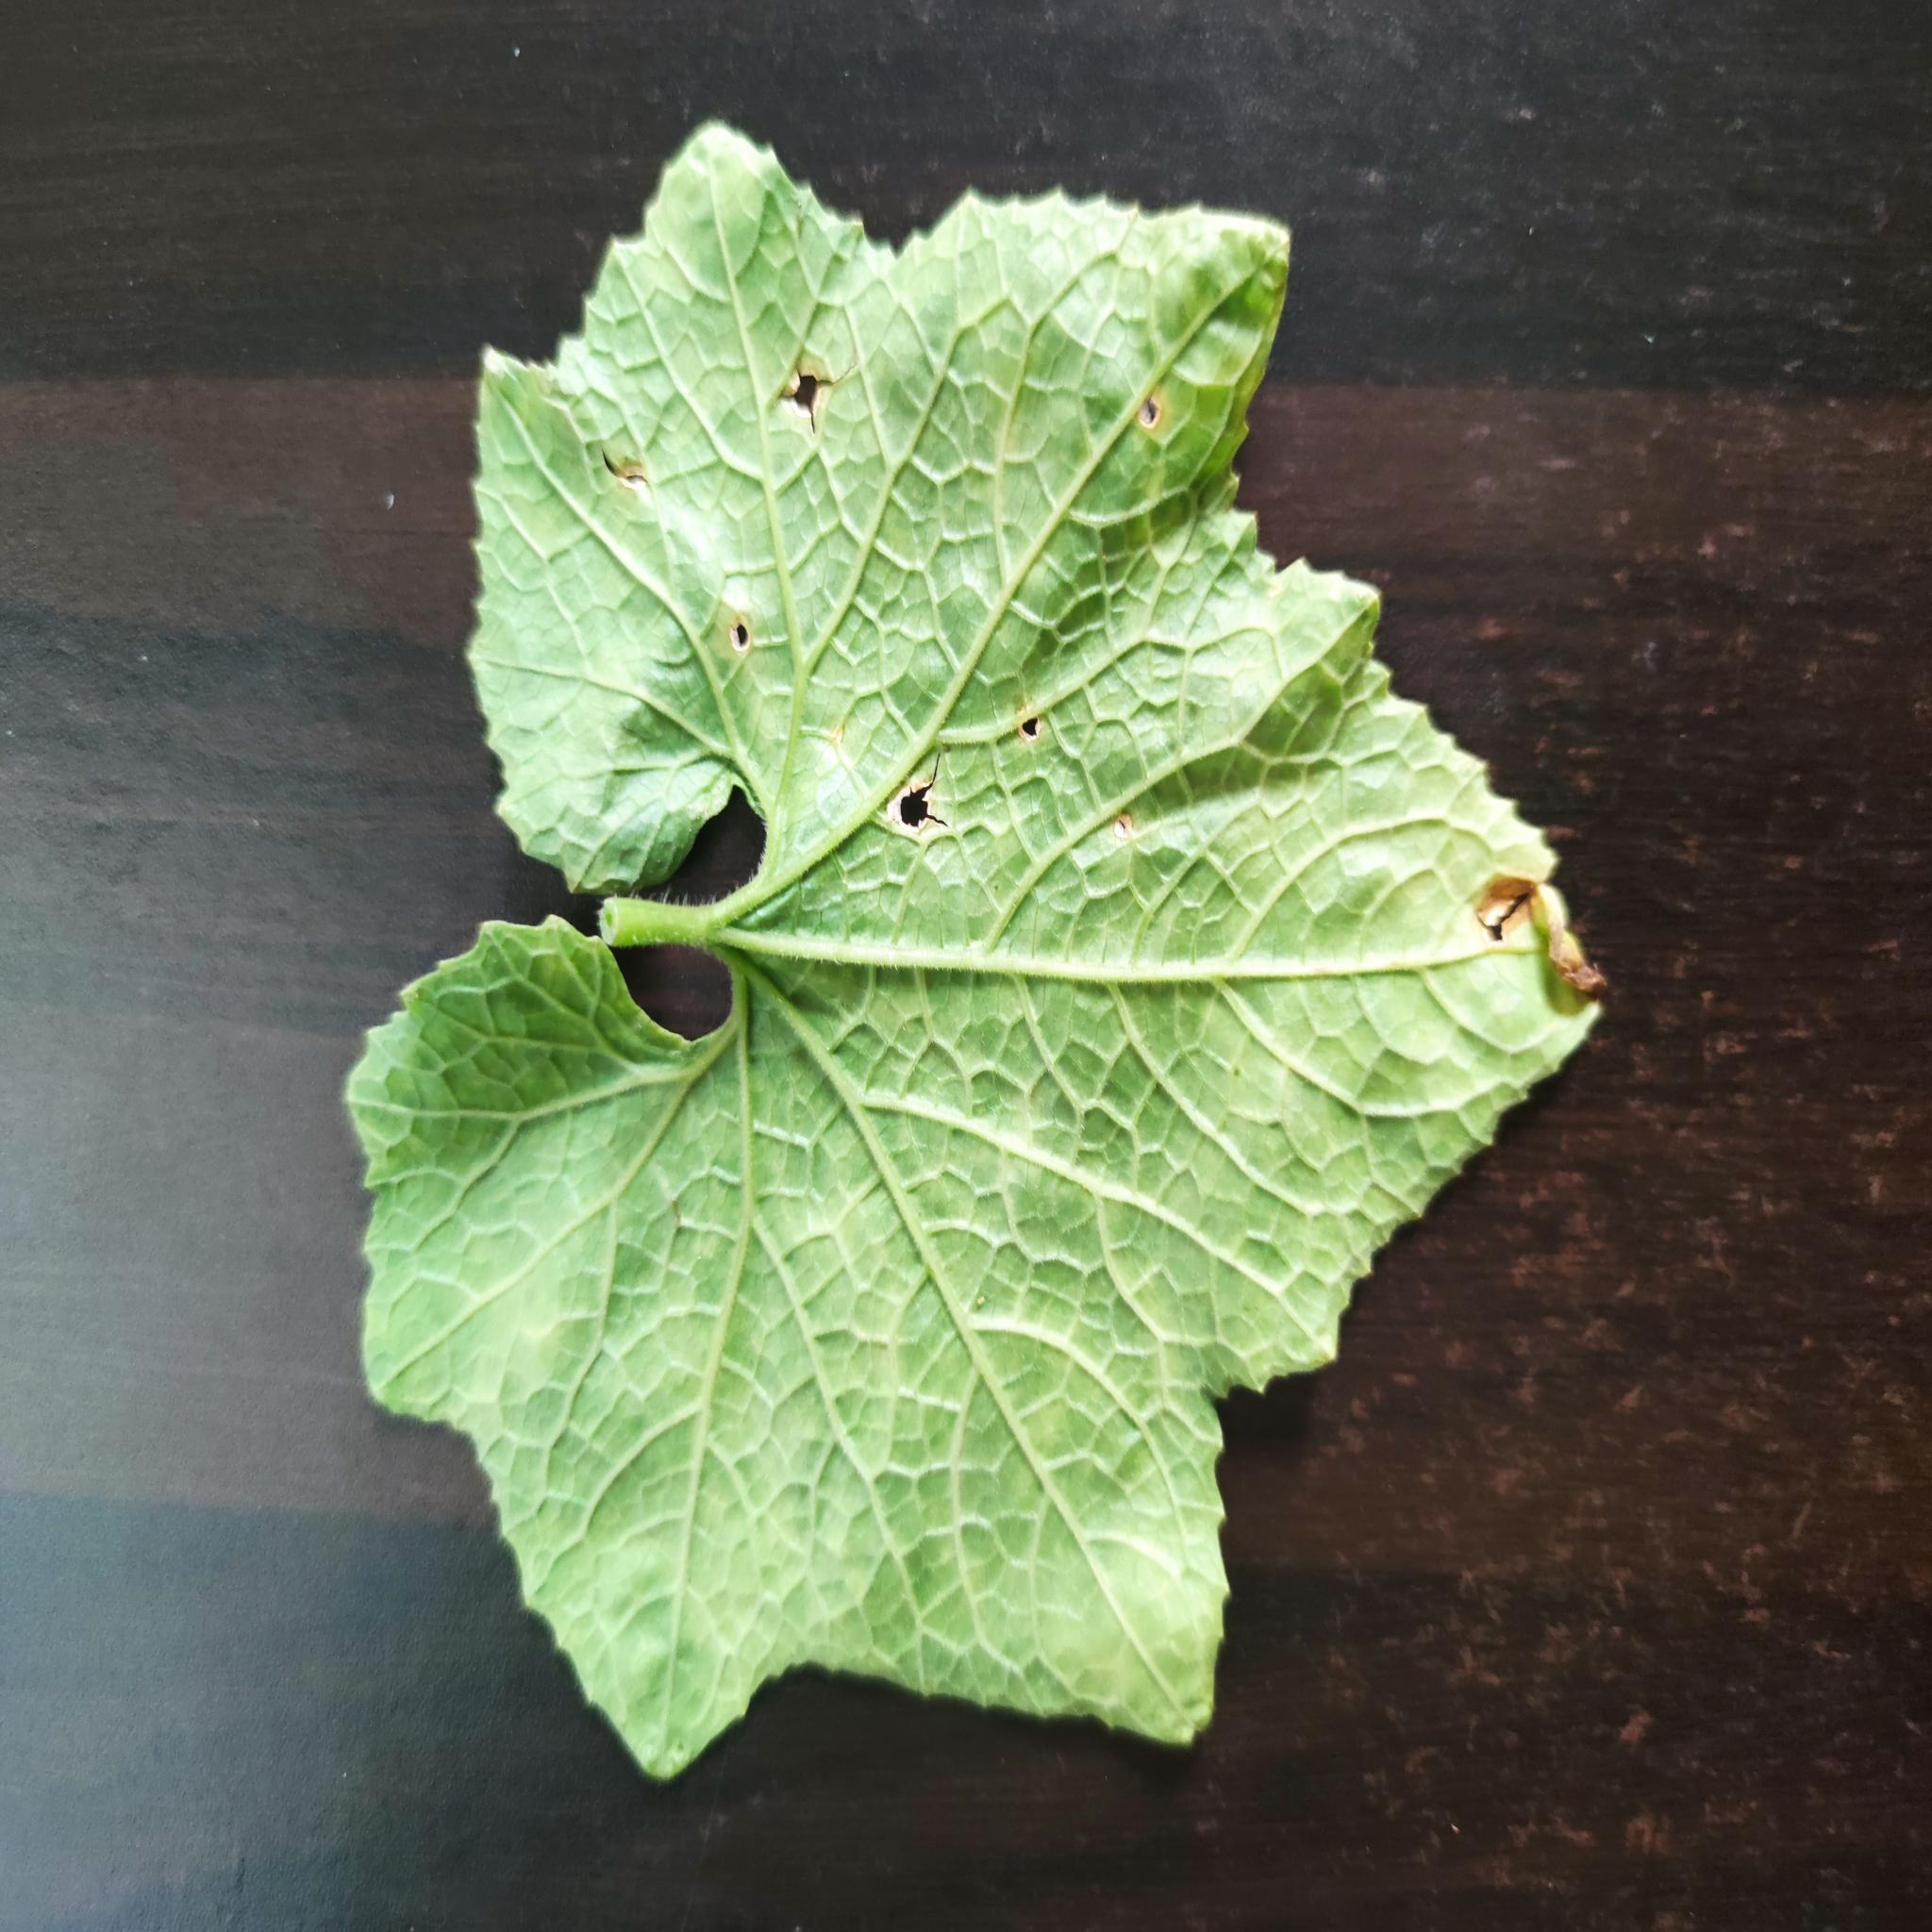
Label: Downy mildew